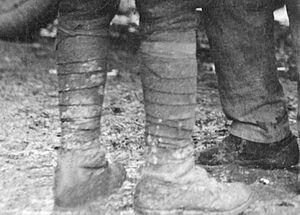
Une bande molletière est un ruban de tissu qui entoure les mollets, de la cheville au genou, et qui fut notamment porté par les soldats. Elle protège la jambe et remplace avantageusement les bottes, en évitant l'entrée de la terre ou de la boue lorsqu'on rampe, sans aggraver la pénurie de cuir, principale matière première nécessaire à la fabrication des bottes.